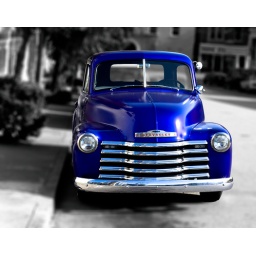
A very blue Chevy parked on the street in the Haight. San Francisco.